Pompeo D'Ambrosio

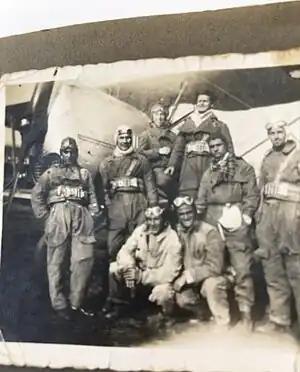
1938 Photo showing Pompeo D'Ambrosio as the second pilot standing to the left in his combat group

In the late 1930s he was a pilot of the Italian Air Force, but an accident forced him to be discharged from aerial service and so he became a lieutenant of the Italian Army in 1940: